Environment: real
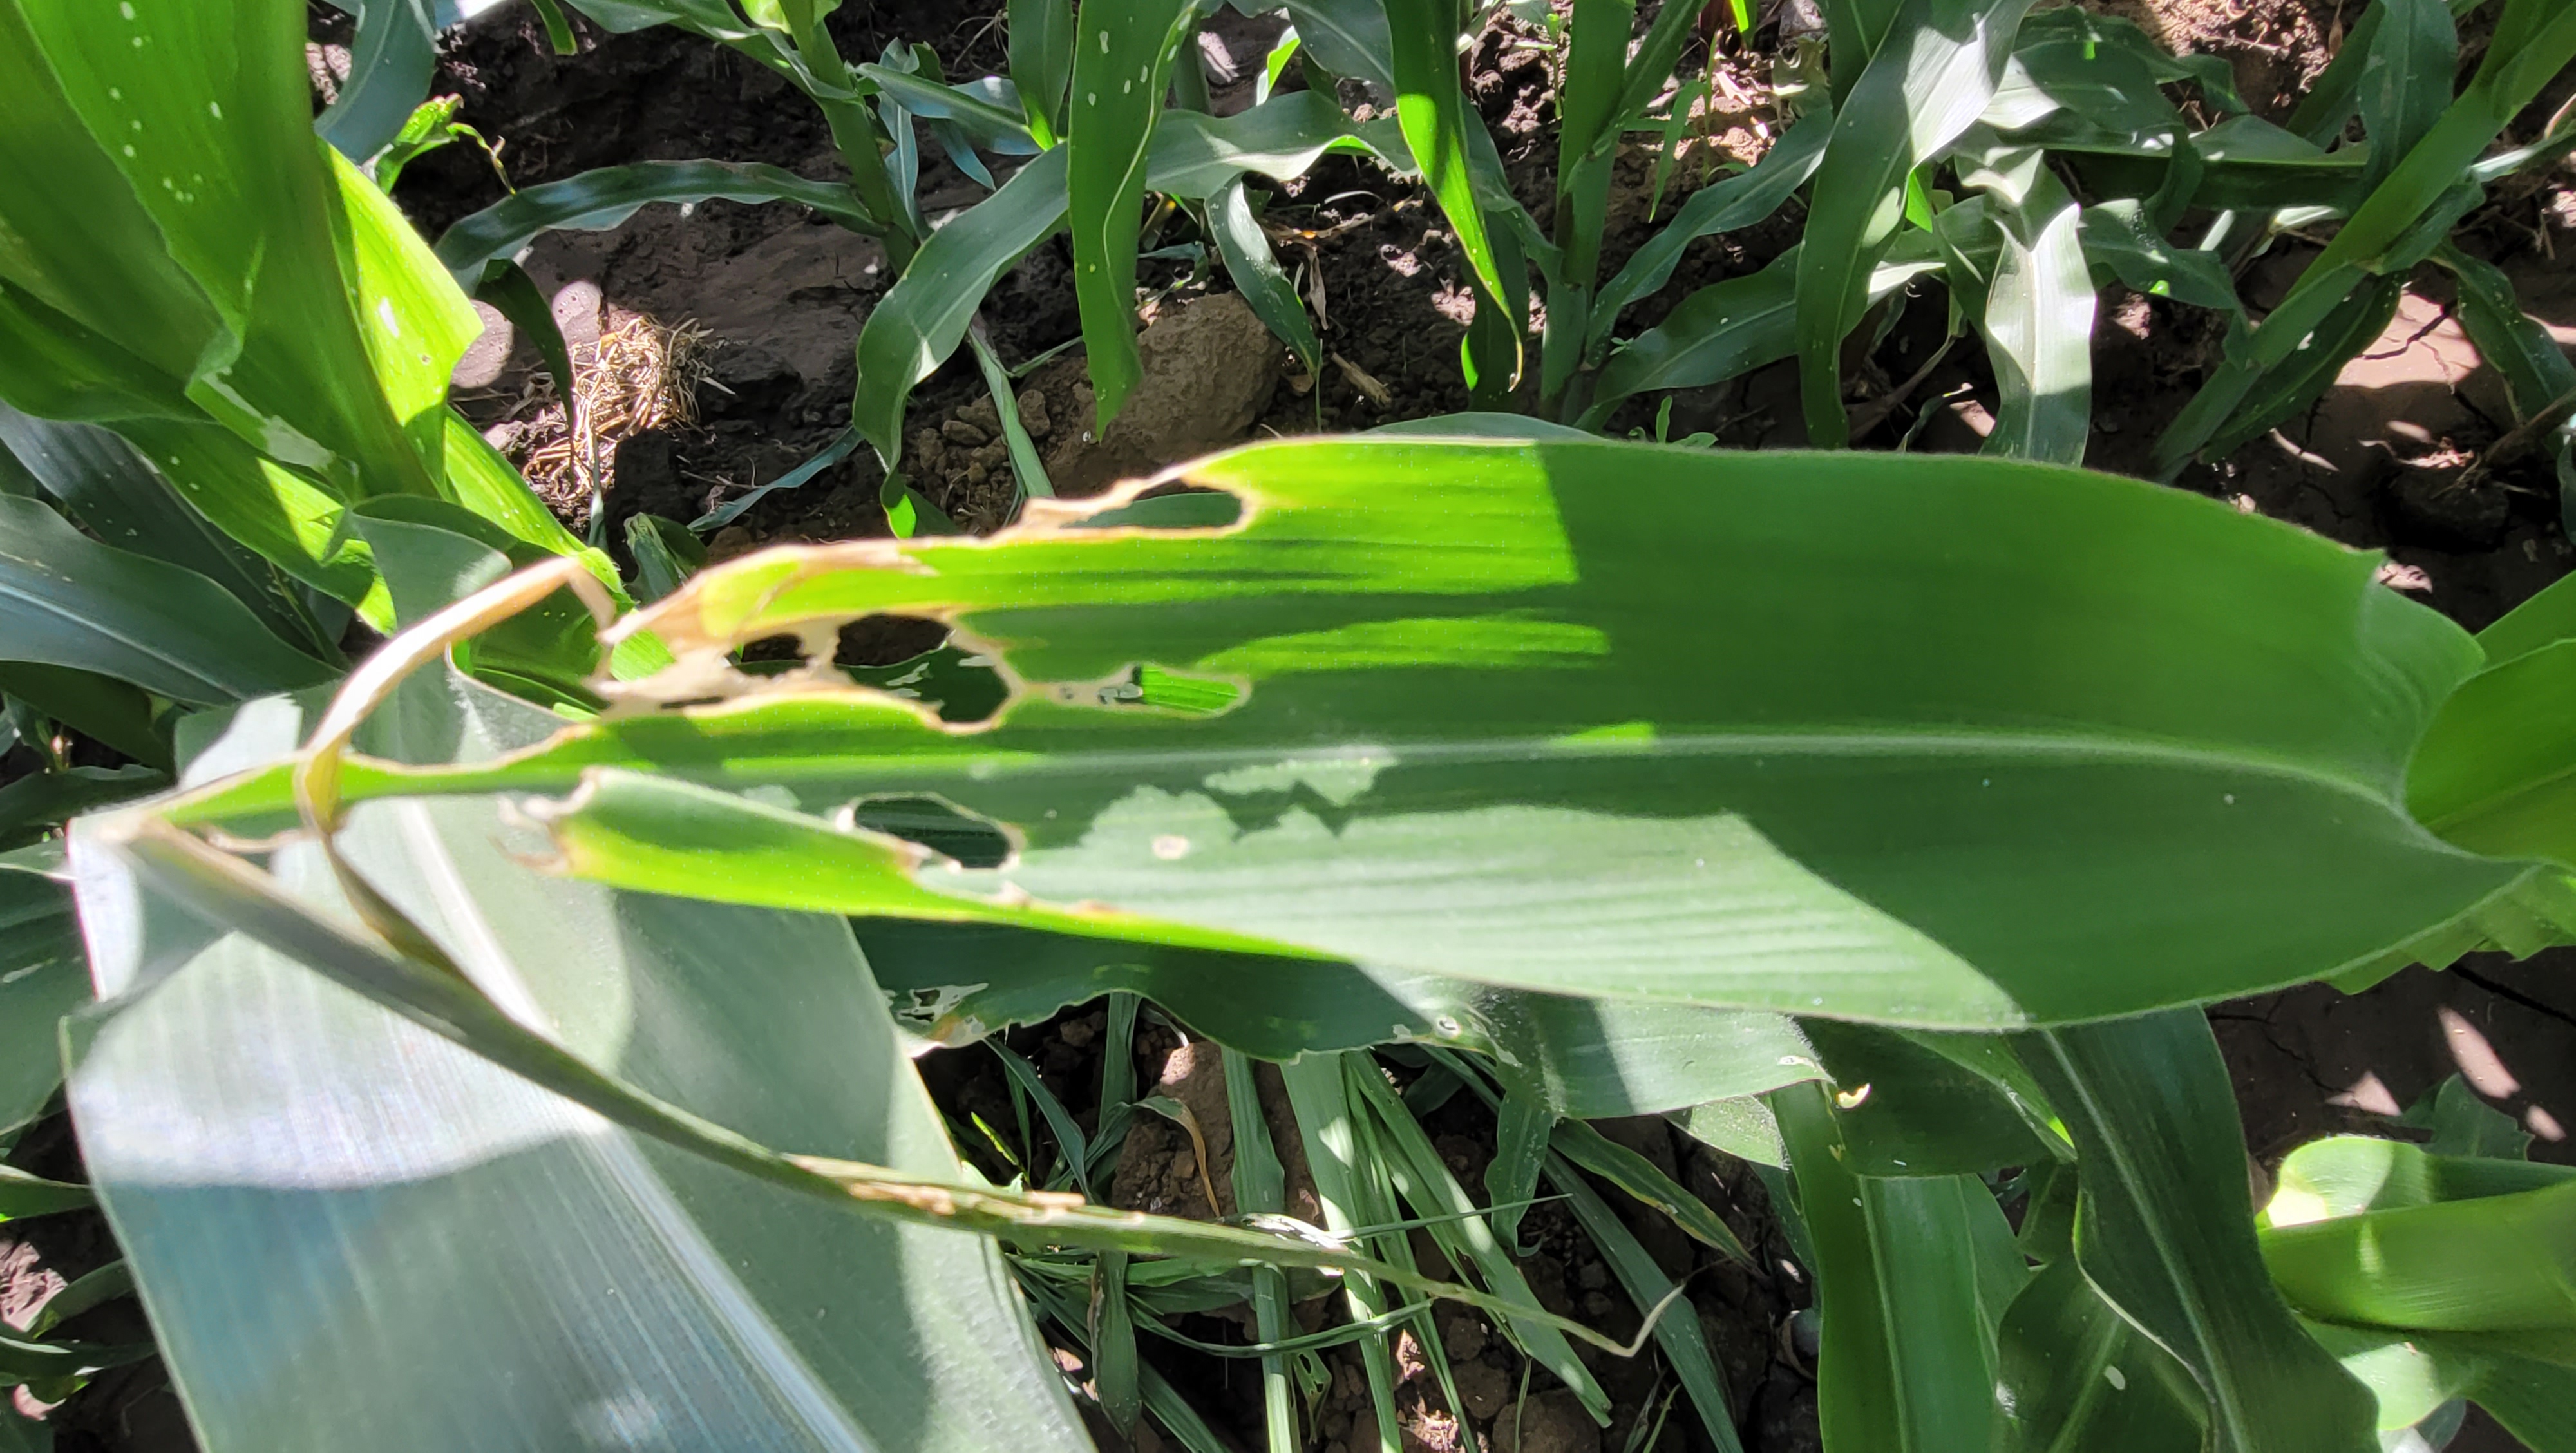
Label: fall_armyworm